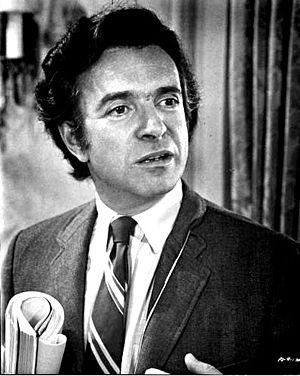
Arthur Hiller, né le 22 novembre 1923 à Edmonton et mort le 17 août 2016 à Los Angeles, est un réalisateur canadien.